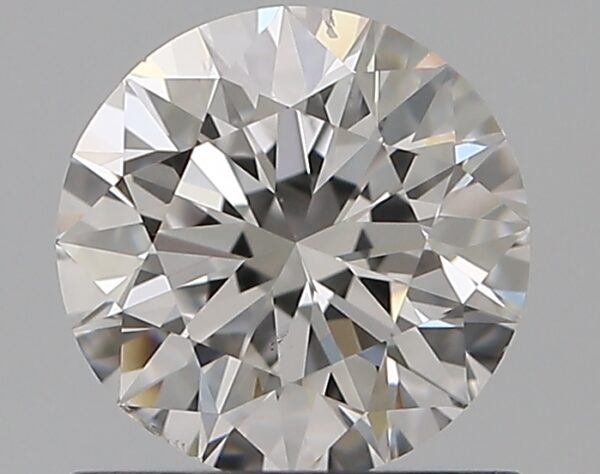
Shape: round
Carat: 0.72
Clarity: SI1
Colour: F
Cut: EX
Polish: EX
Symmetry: EX
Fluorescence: N
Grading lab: GIA
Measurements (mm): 5.72 x 5.76 x 3.59